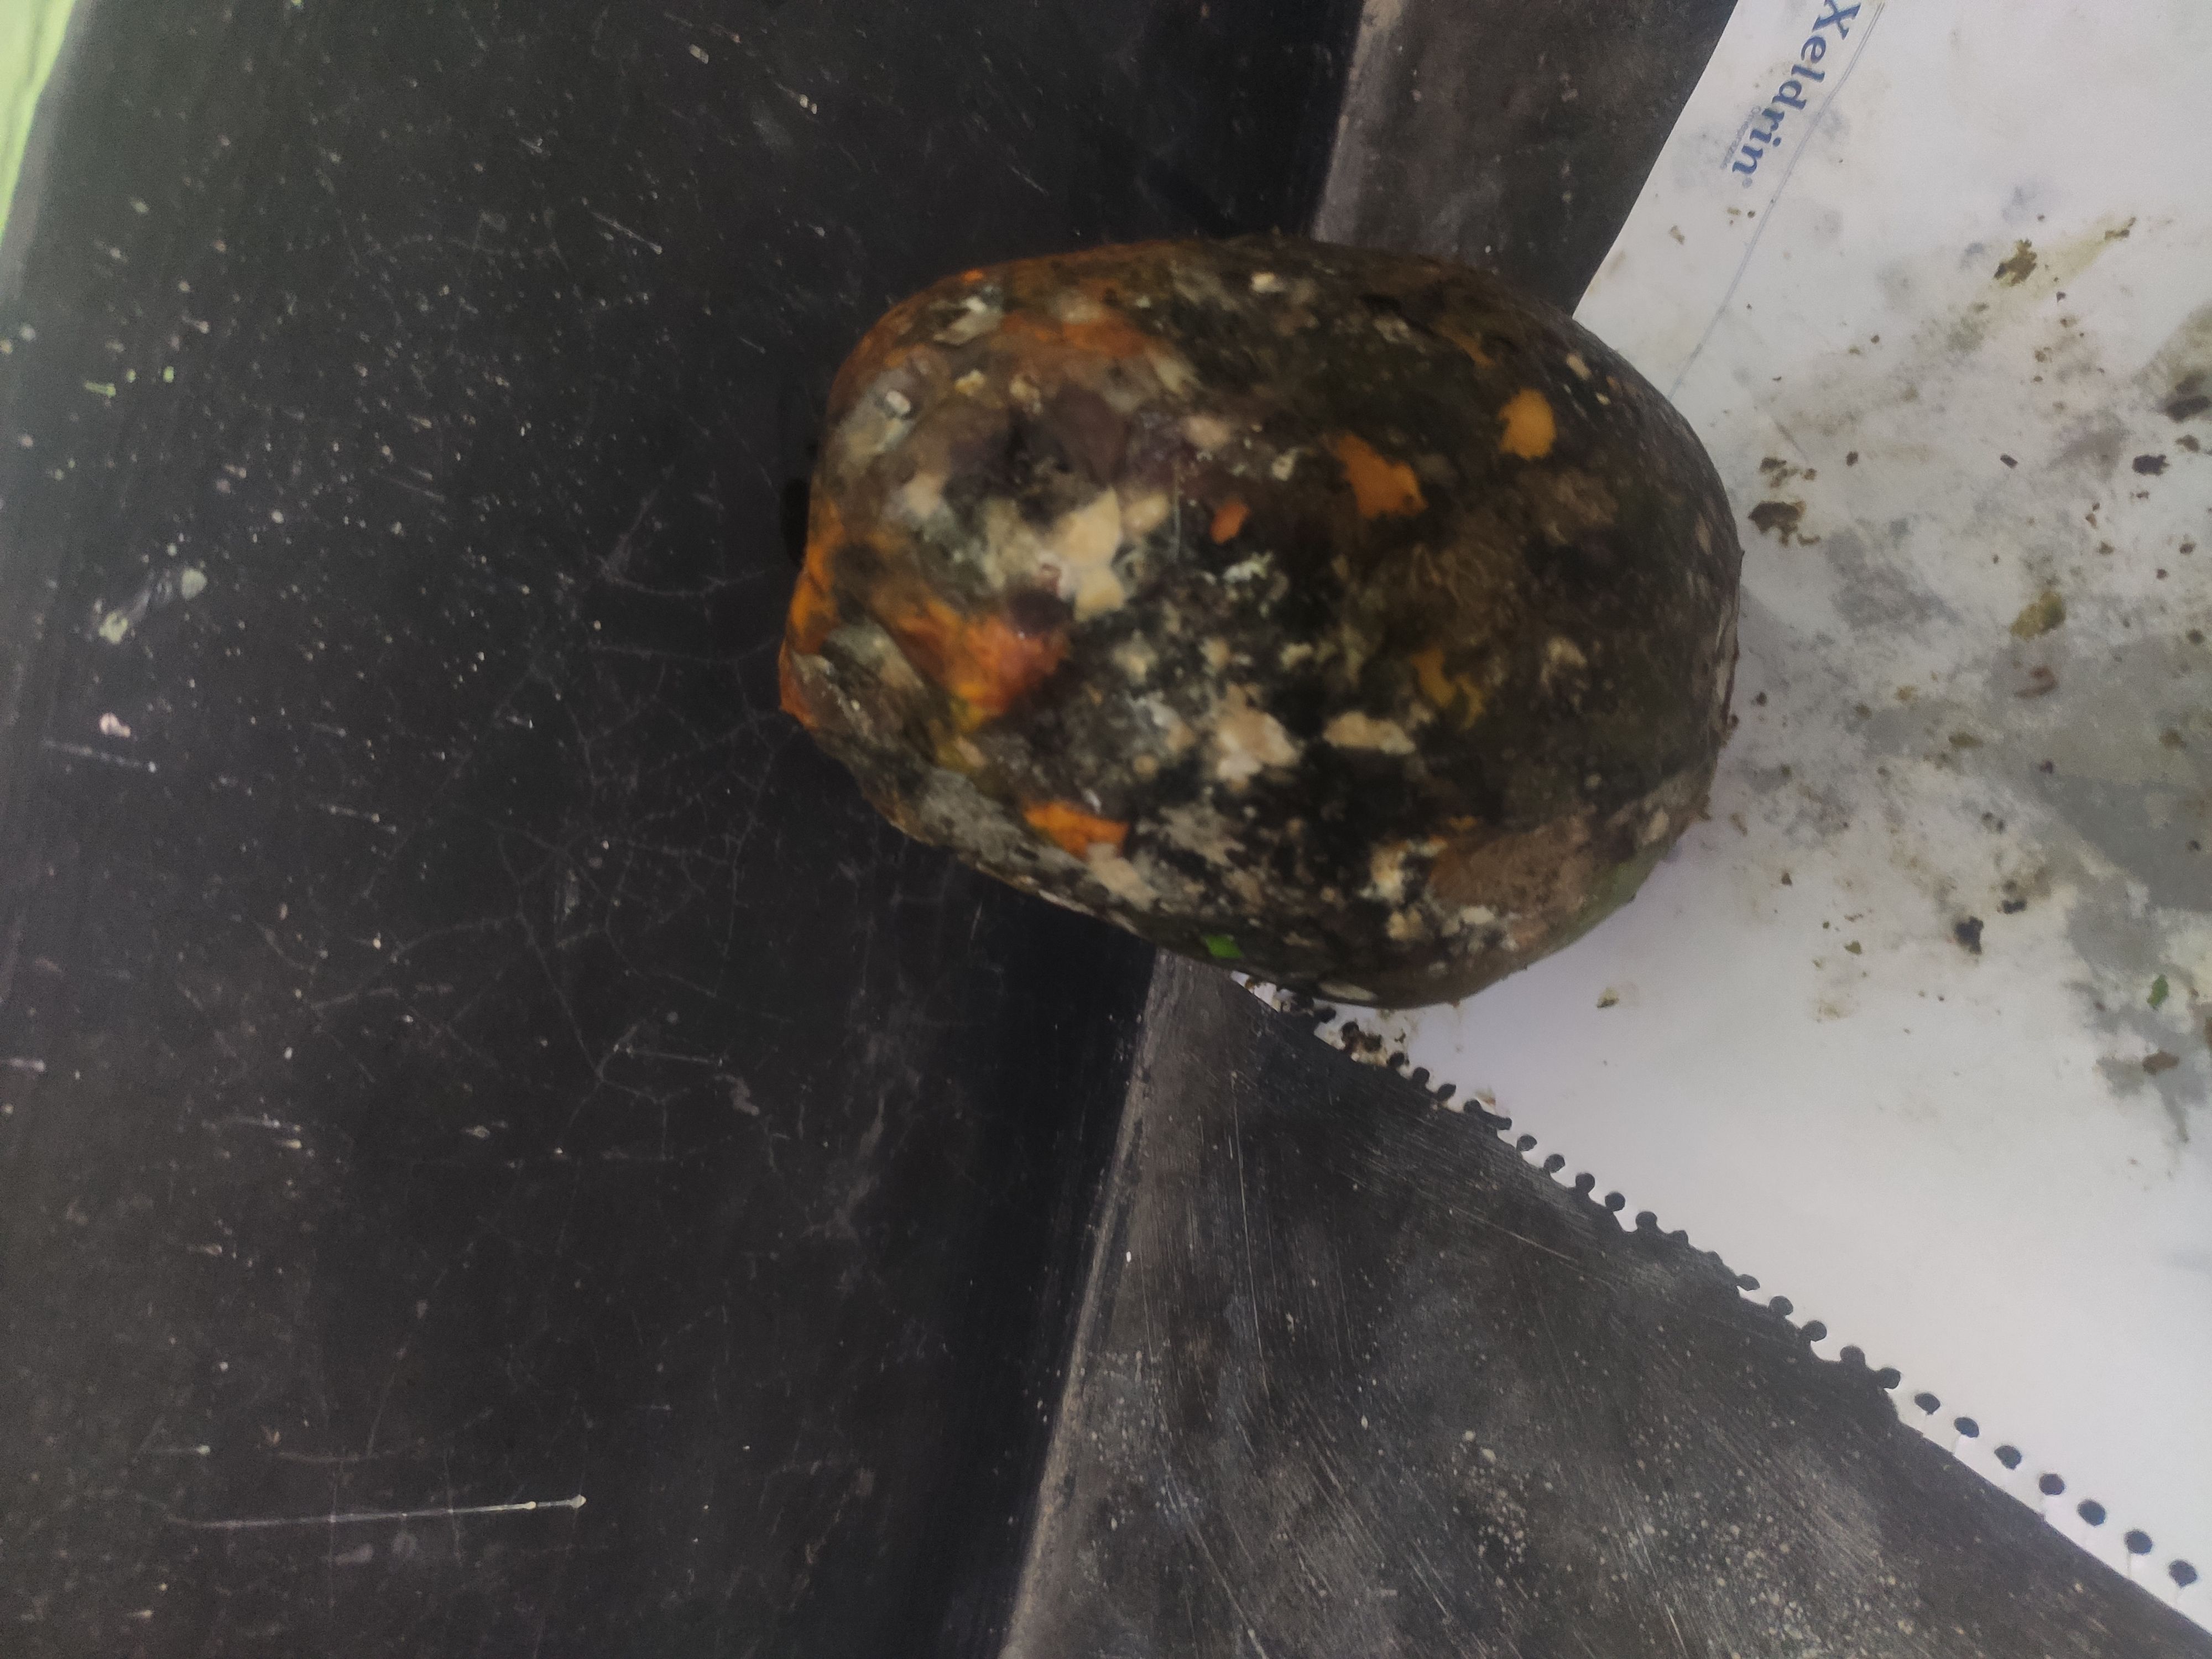
Fruit: papayas
Grade: 3rd-grade